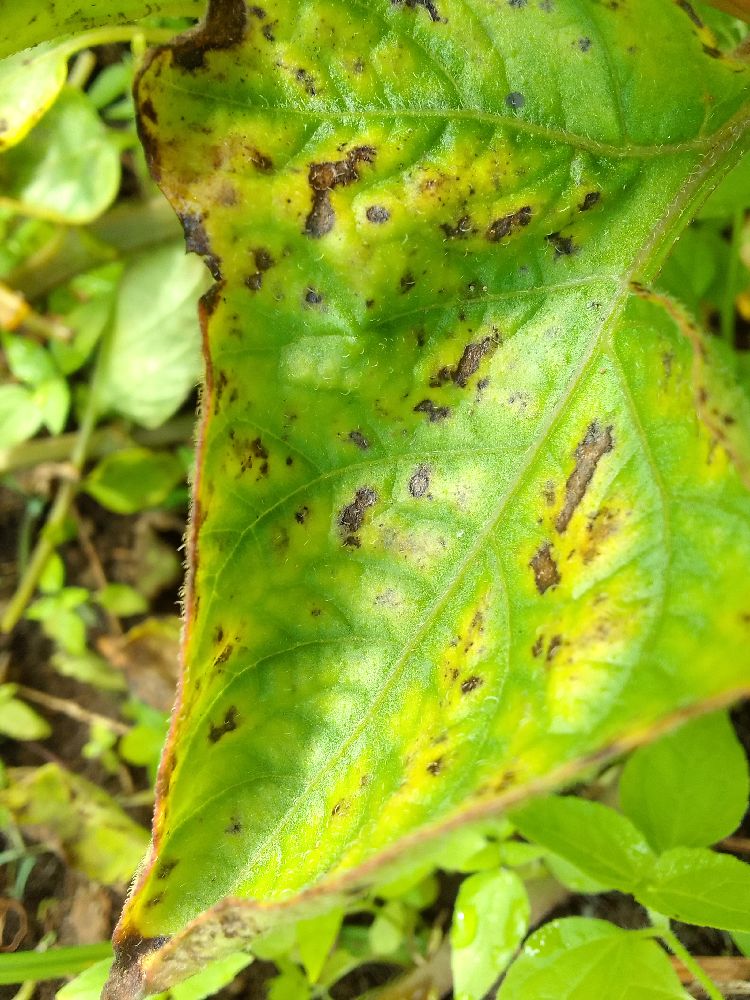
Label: Early blight